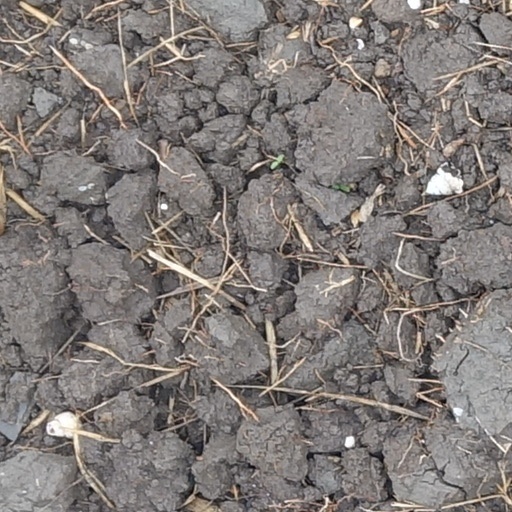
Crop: wheat